Kirti Mandir, Vadodara

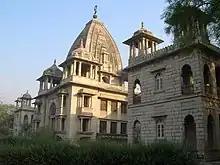
Kirti Mandir

Kirti Mandir, (lit. 'Temple of Fame'), is the cenotaph of the Gaekwads, located in the city of Vadodara.